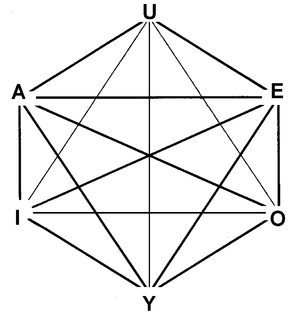
L'hexagone logique met en évidence des connexions entre six types d'assertions qui sont reliées entre elles par leurs valeurs de vérité. C'est une extension du carré logique d'Aristote découverte de façon indépendante à la fois par Augustin Sesmat et par Robert Blanché qui consiste à introduire deux nouvelles connexions Y et U, Y étant la conjonction de I et O tandis que U est la disjonction de A et E.